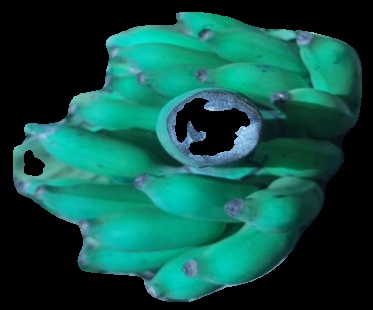
Variety: elakki-bale
Grade: grade3